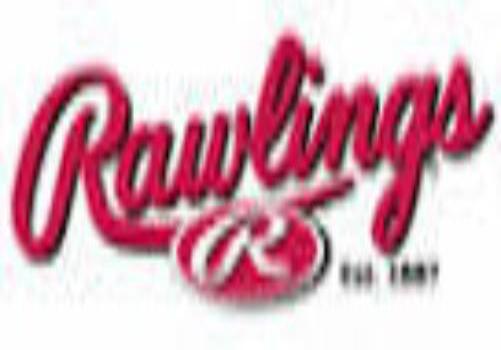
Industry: Sports